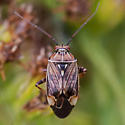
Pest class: lygus_bug